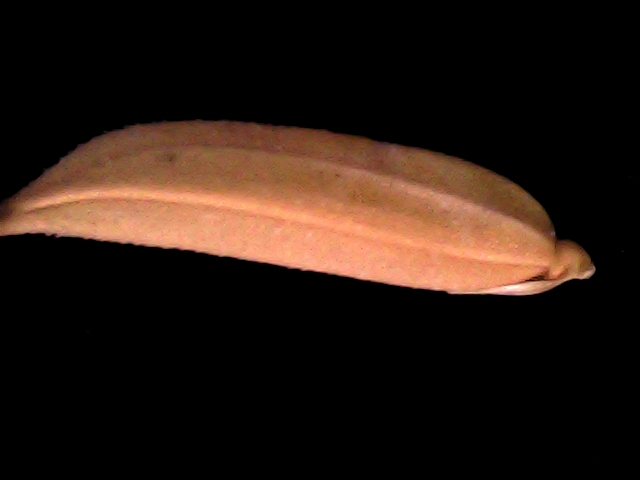
Rice variety: BD70